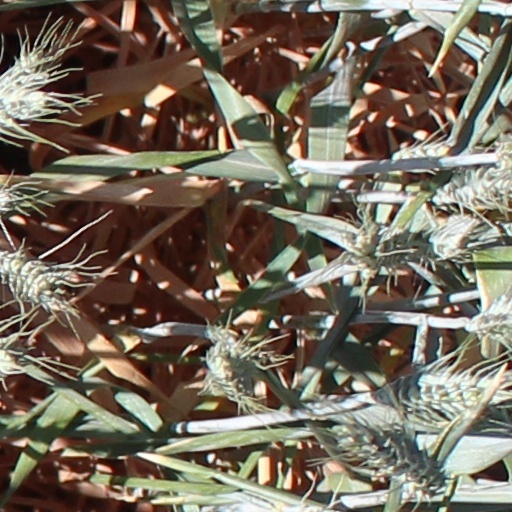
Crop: wheat